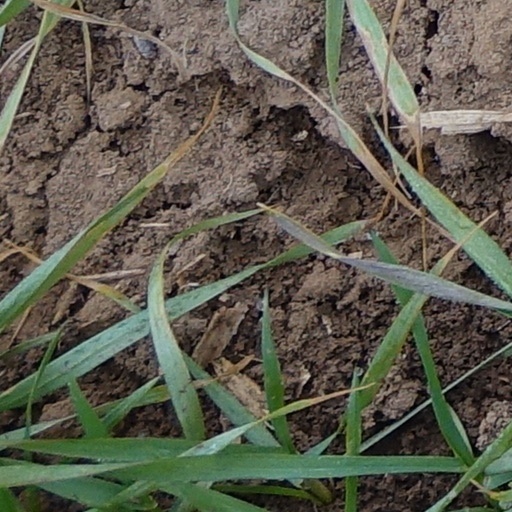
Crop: wheat